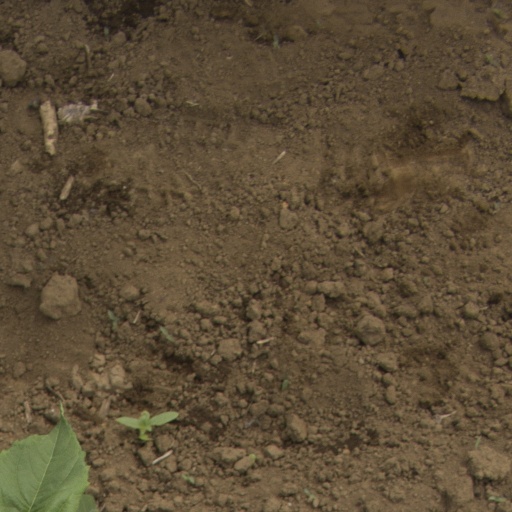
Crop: Jerusalem artichoke